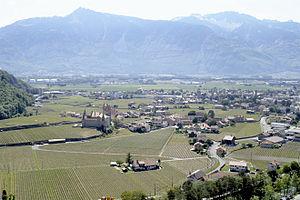
Commune d'Aigle (Vaud), château et vignes, quartier du Cloître, vu depuis Fontaney